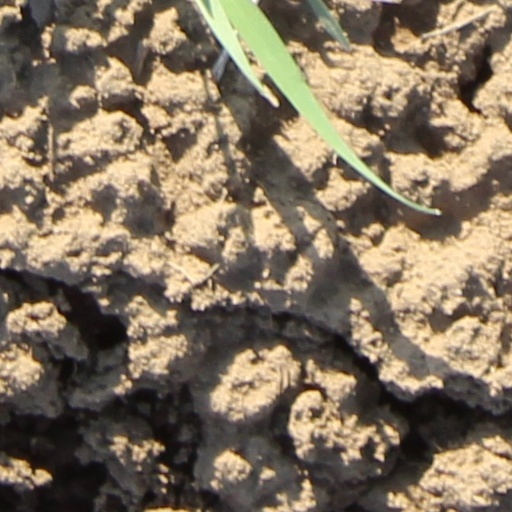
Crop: wheat